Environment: real
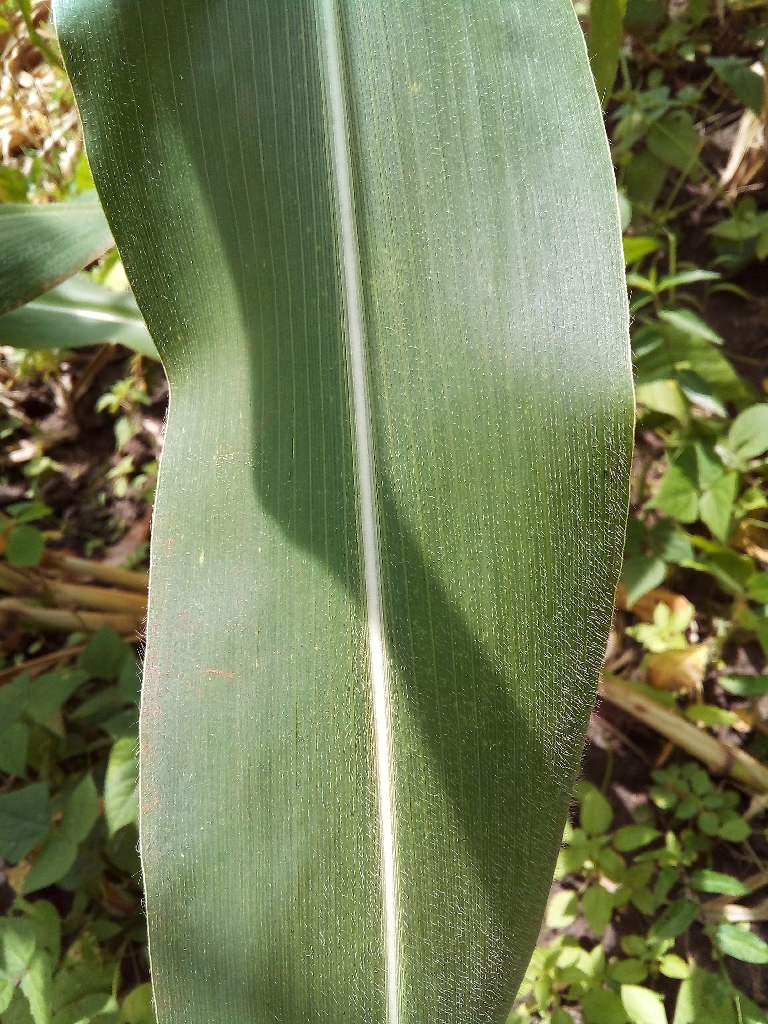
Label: healthy